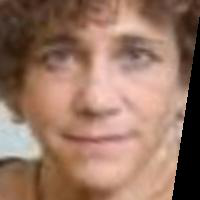
Age group: age 41-55